Eureka: A Prose Poem

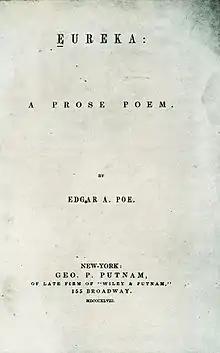
Title page from the first edition (1848)

Eureka is an 1848 lengthy non-fiction work by the American author Edgar Allan Poe (1809–1849) which he subtitled "A Prose Poem", though it has also been subtitled "An Essay on the Material and Spiritual Universe". Adapted from a lecture he had presented, "Eureka" describes Poe's intuitive conception of the nature of the universe, with no antecedent scientific work done to reach his conclusions. He also discusses man's relationship with God, whom he compares to an author. "Eureka" is dedicated to the German naturalist and explorer Alexander von Humboldt (1769–1859).